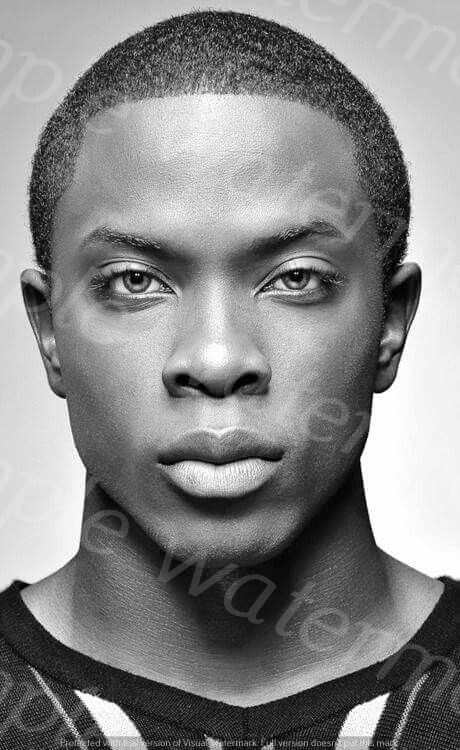
Label: Watermark